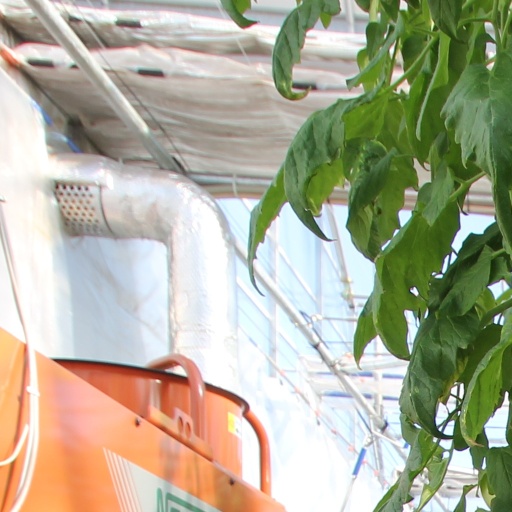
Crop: tomato